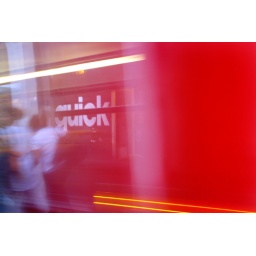
Love happy accidents, red buses and the word &amp;quot;quick&amp;quot; in the background for good measure